Artix Linux

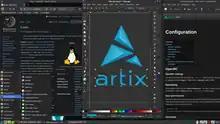
Screenshot of Artix community-gtk edition 2020-02 showcasing the default dark theme

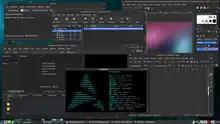
Screenshot of Artix community-gtk edition 2020-02 featuring a mix of GTK and Qt applications Kdenlive, the GIMP, LibreOffice Writer, Claws mail, Smb4K and a Neofetch dump

Artix initially offered two installation environments, a base command-line ISO image and the graphical Calamares installer based on LXQt desktop, with an i3 version following later. Those early versions featured the OpenRC init system. The latest installation media are also available in a variety of desktop environments like LXDE, LXQt, XFCE, MATE, Cinnamon and KDE Plasma. Additionally, two unofficial community editions featuring GTK (XFCE and MATE) and Qt (KDE Plasma) desktops and a larger software base are offered, aiming at too-busy-to-customise or less experienced, novice users. All current installation media come in OpenRC, runit, s6, and dinit versions, with the exception of the community ISOs that offer OpenRC only.